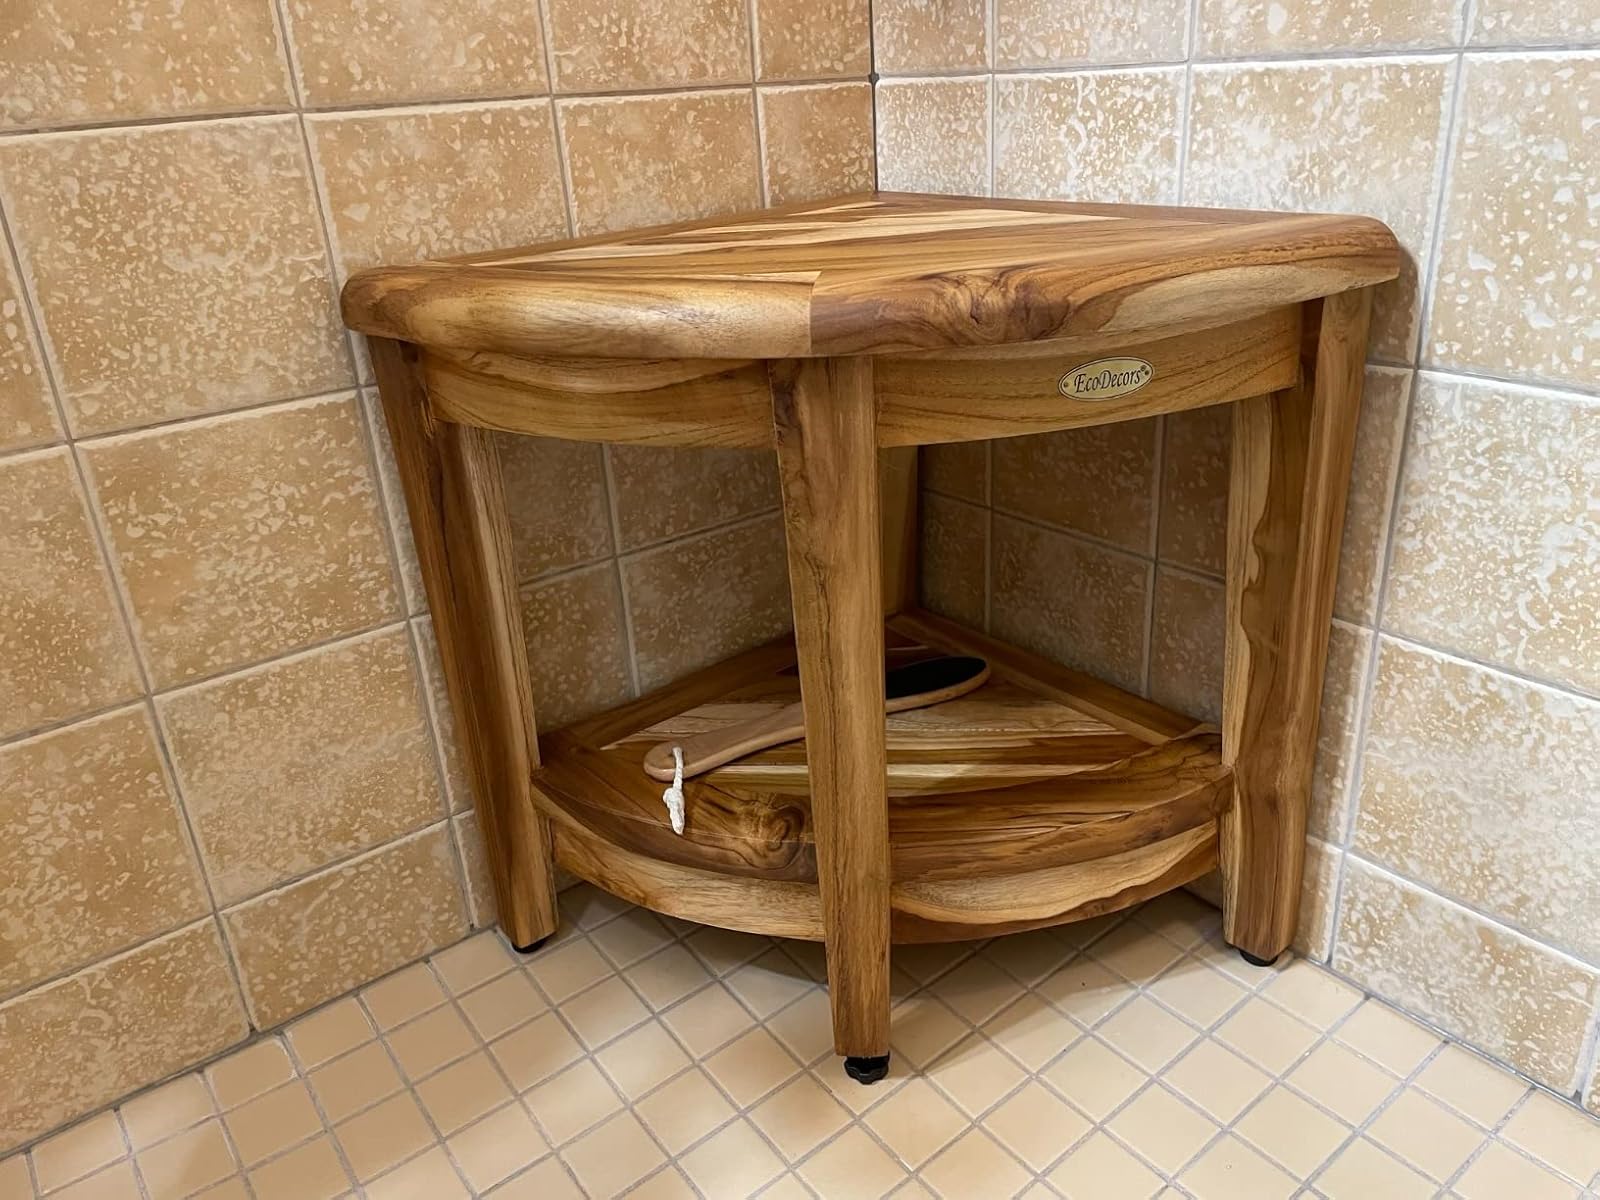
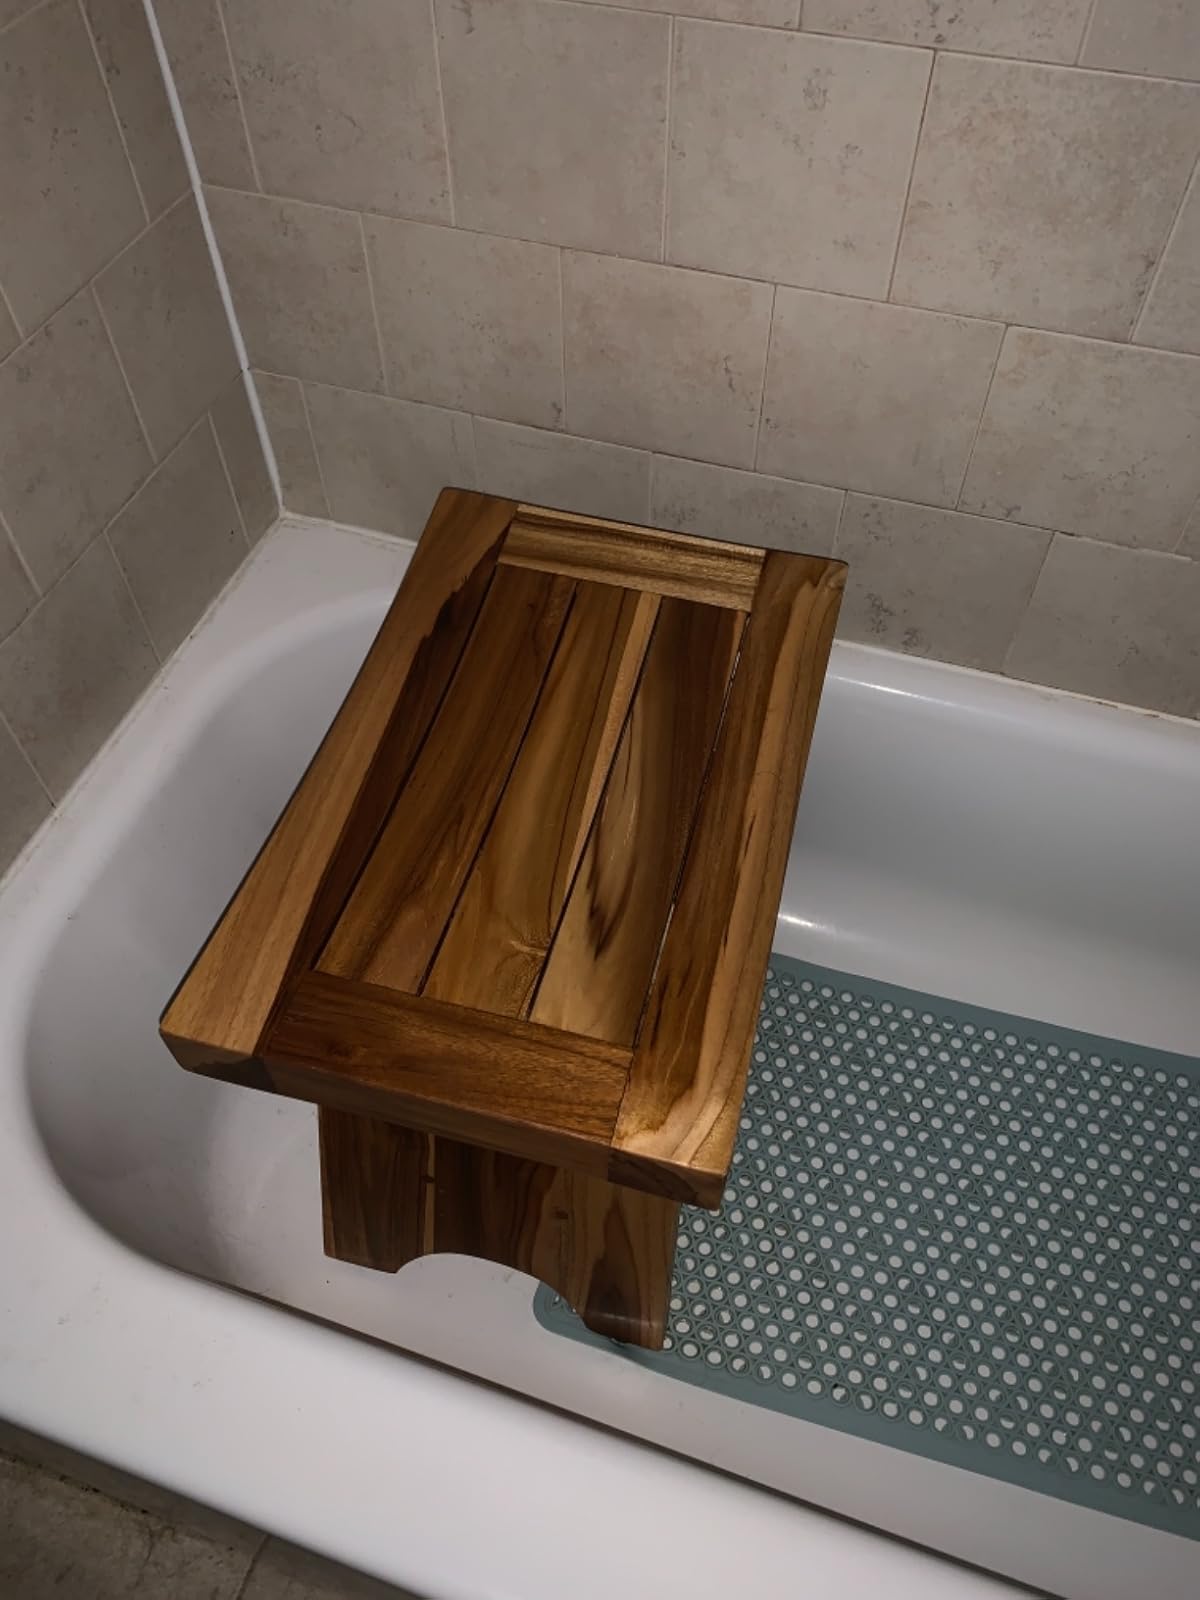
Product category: stool
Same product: no